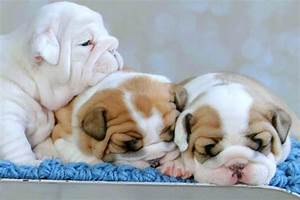
Label: dog